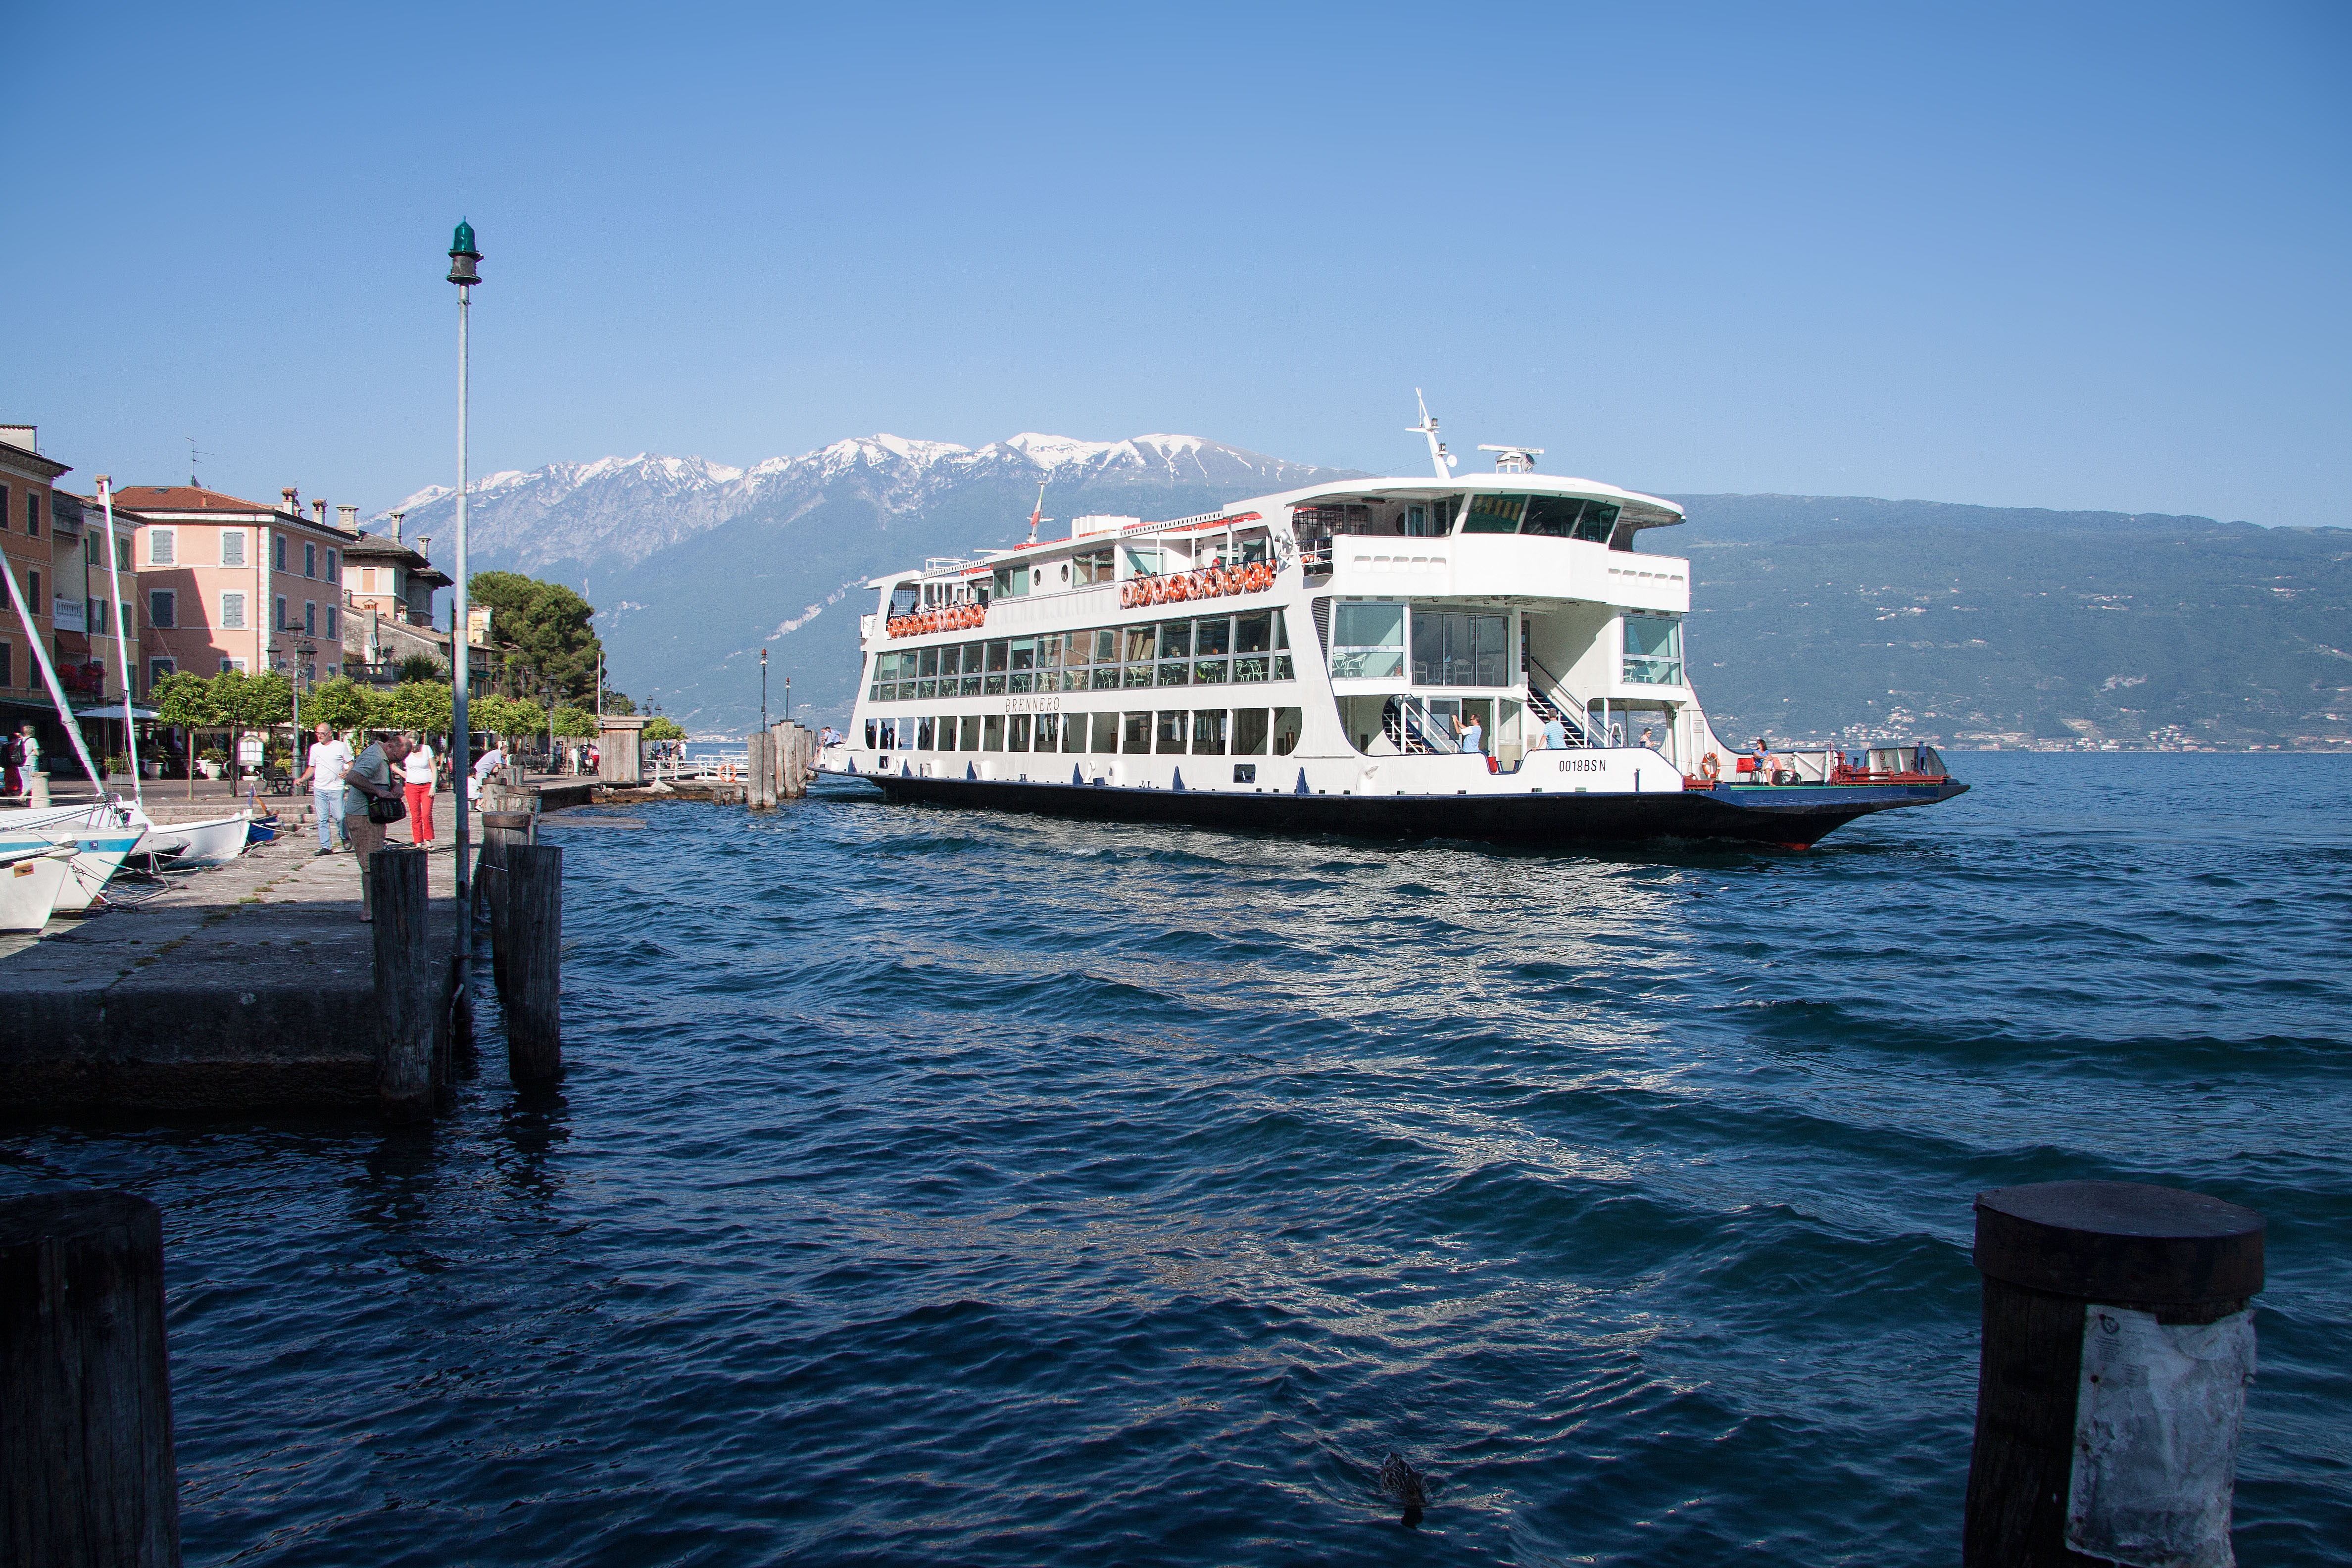
sea, coast, boat, pier, ship, vehicle, bay, italy, alpine, harbor, port, waterway, garda, ferry, ships, channel, watercraft, lombardy, motor ship, passenger ship, gargnano